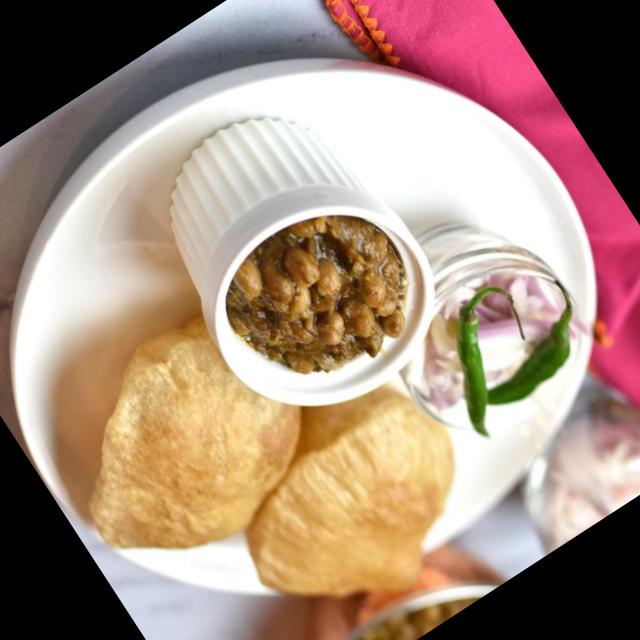
Dish: chole